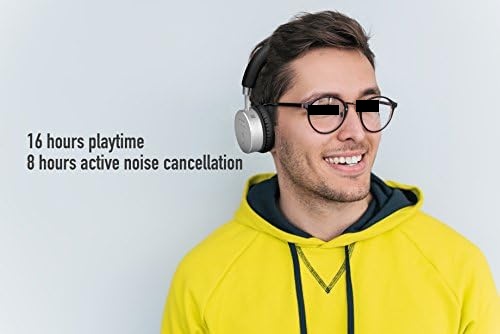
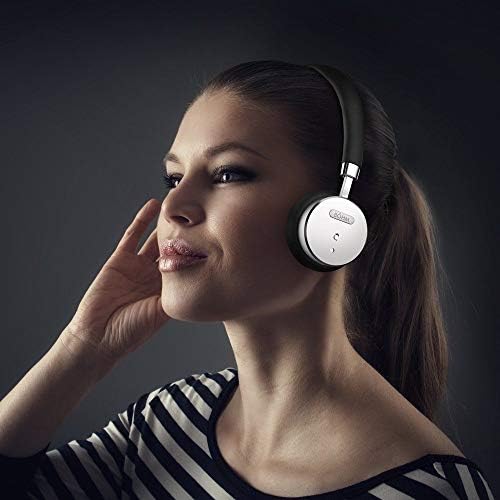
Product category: headphones
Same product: yes